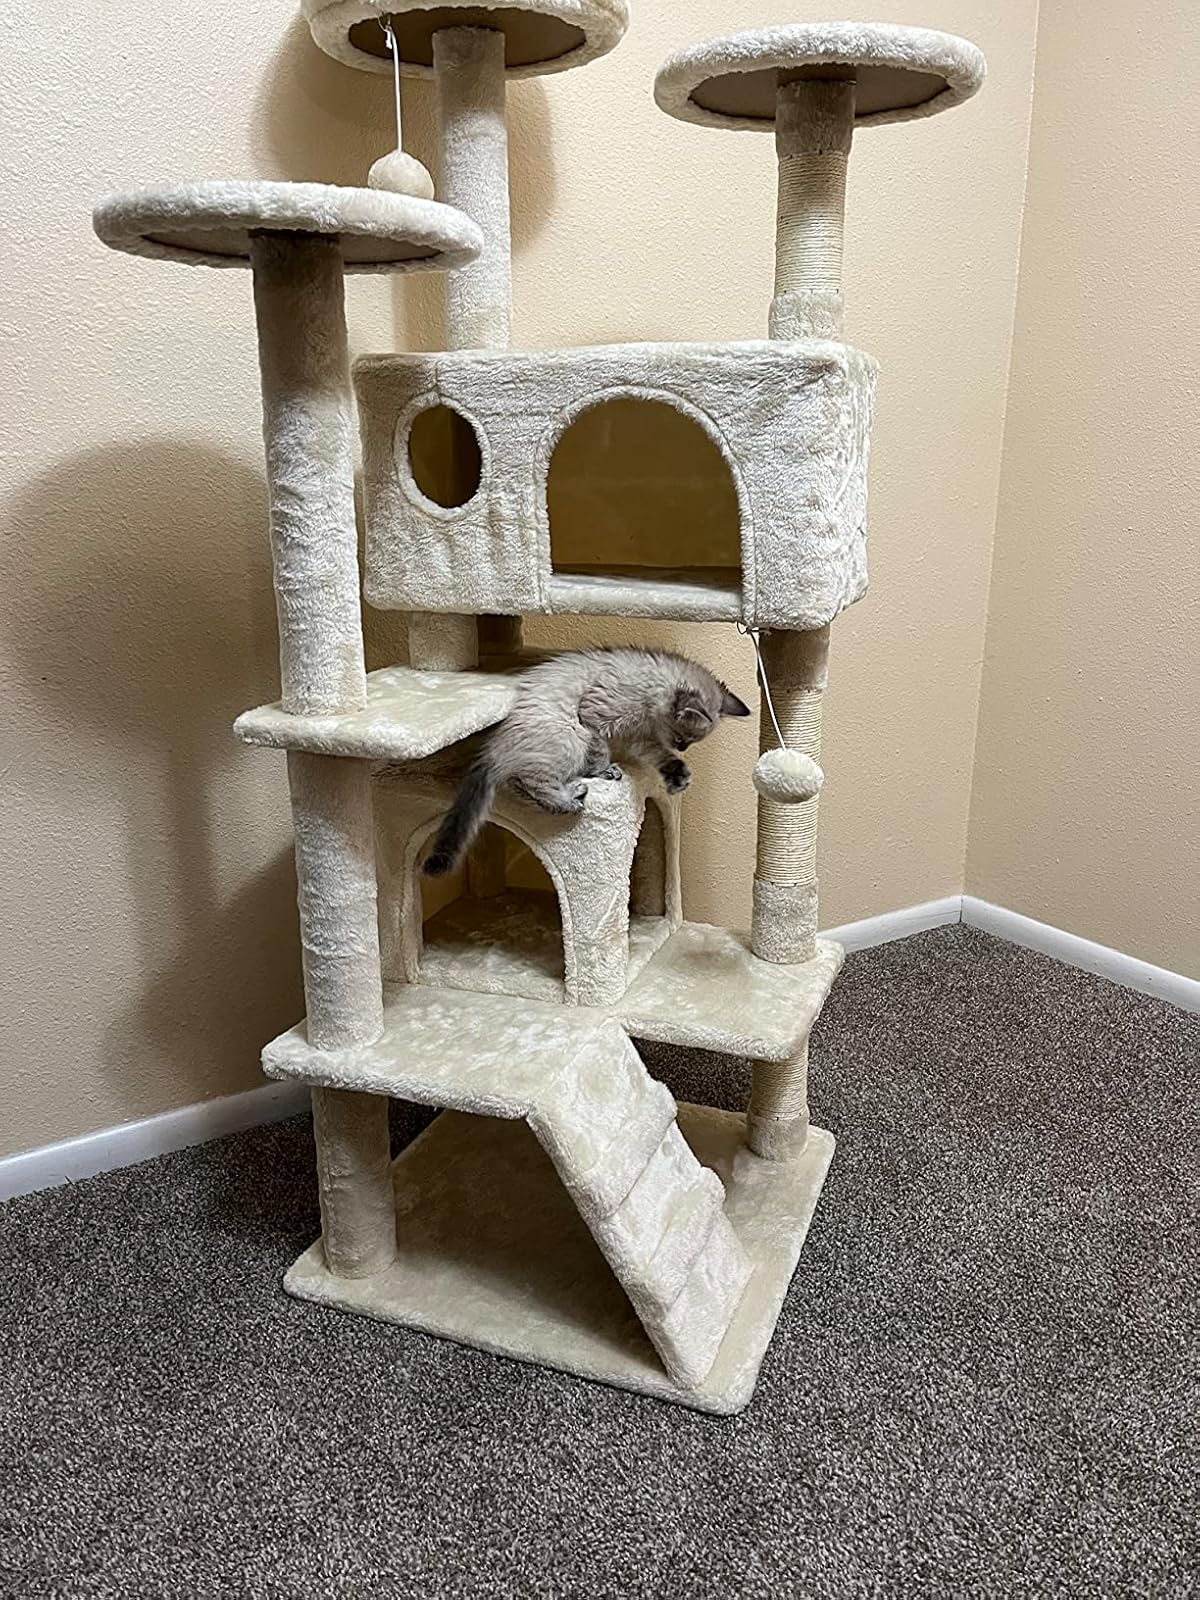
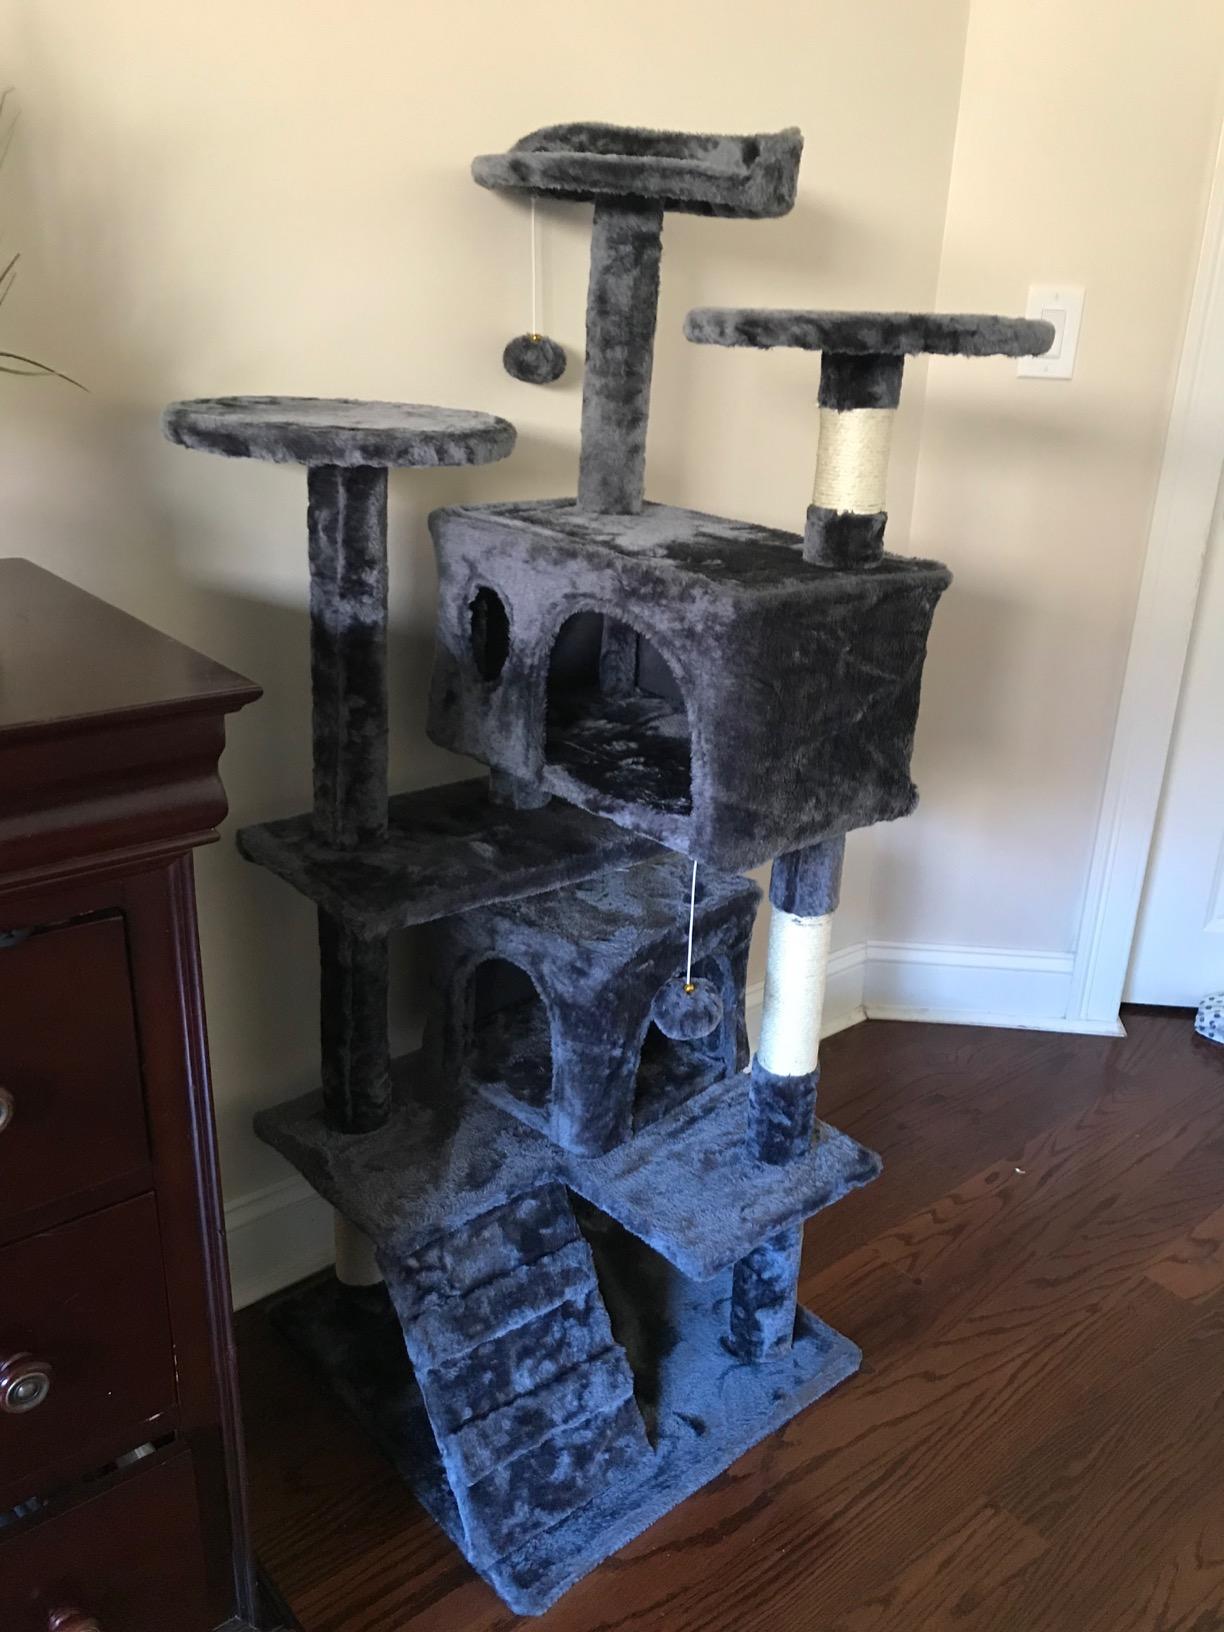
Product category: items_cat tree
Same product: no